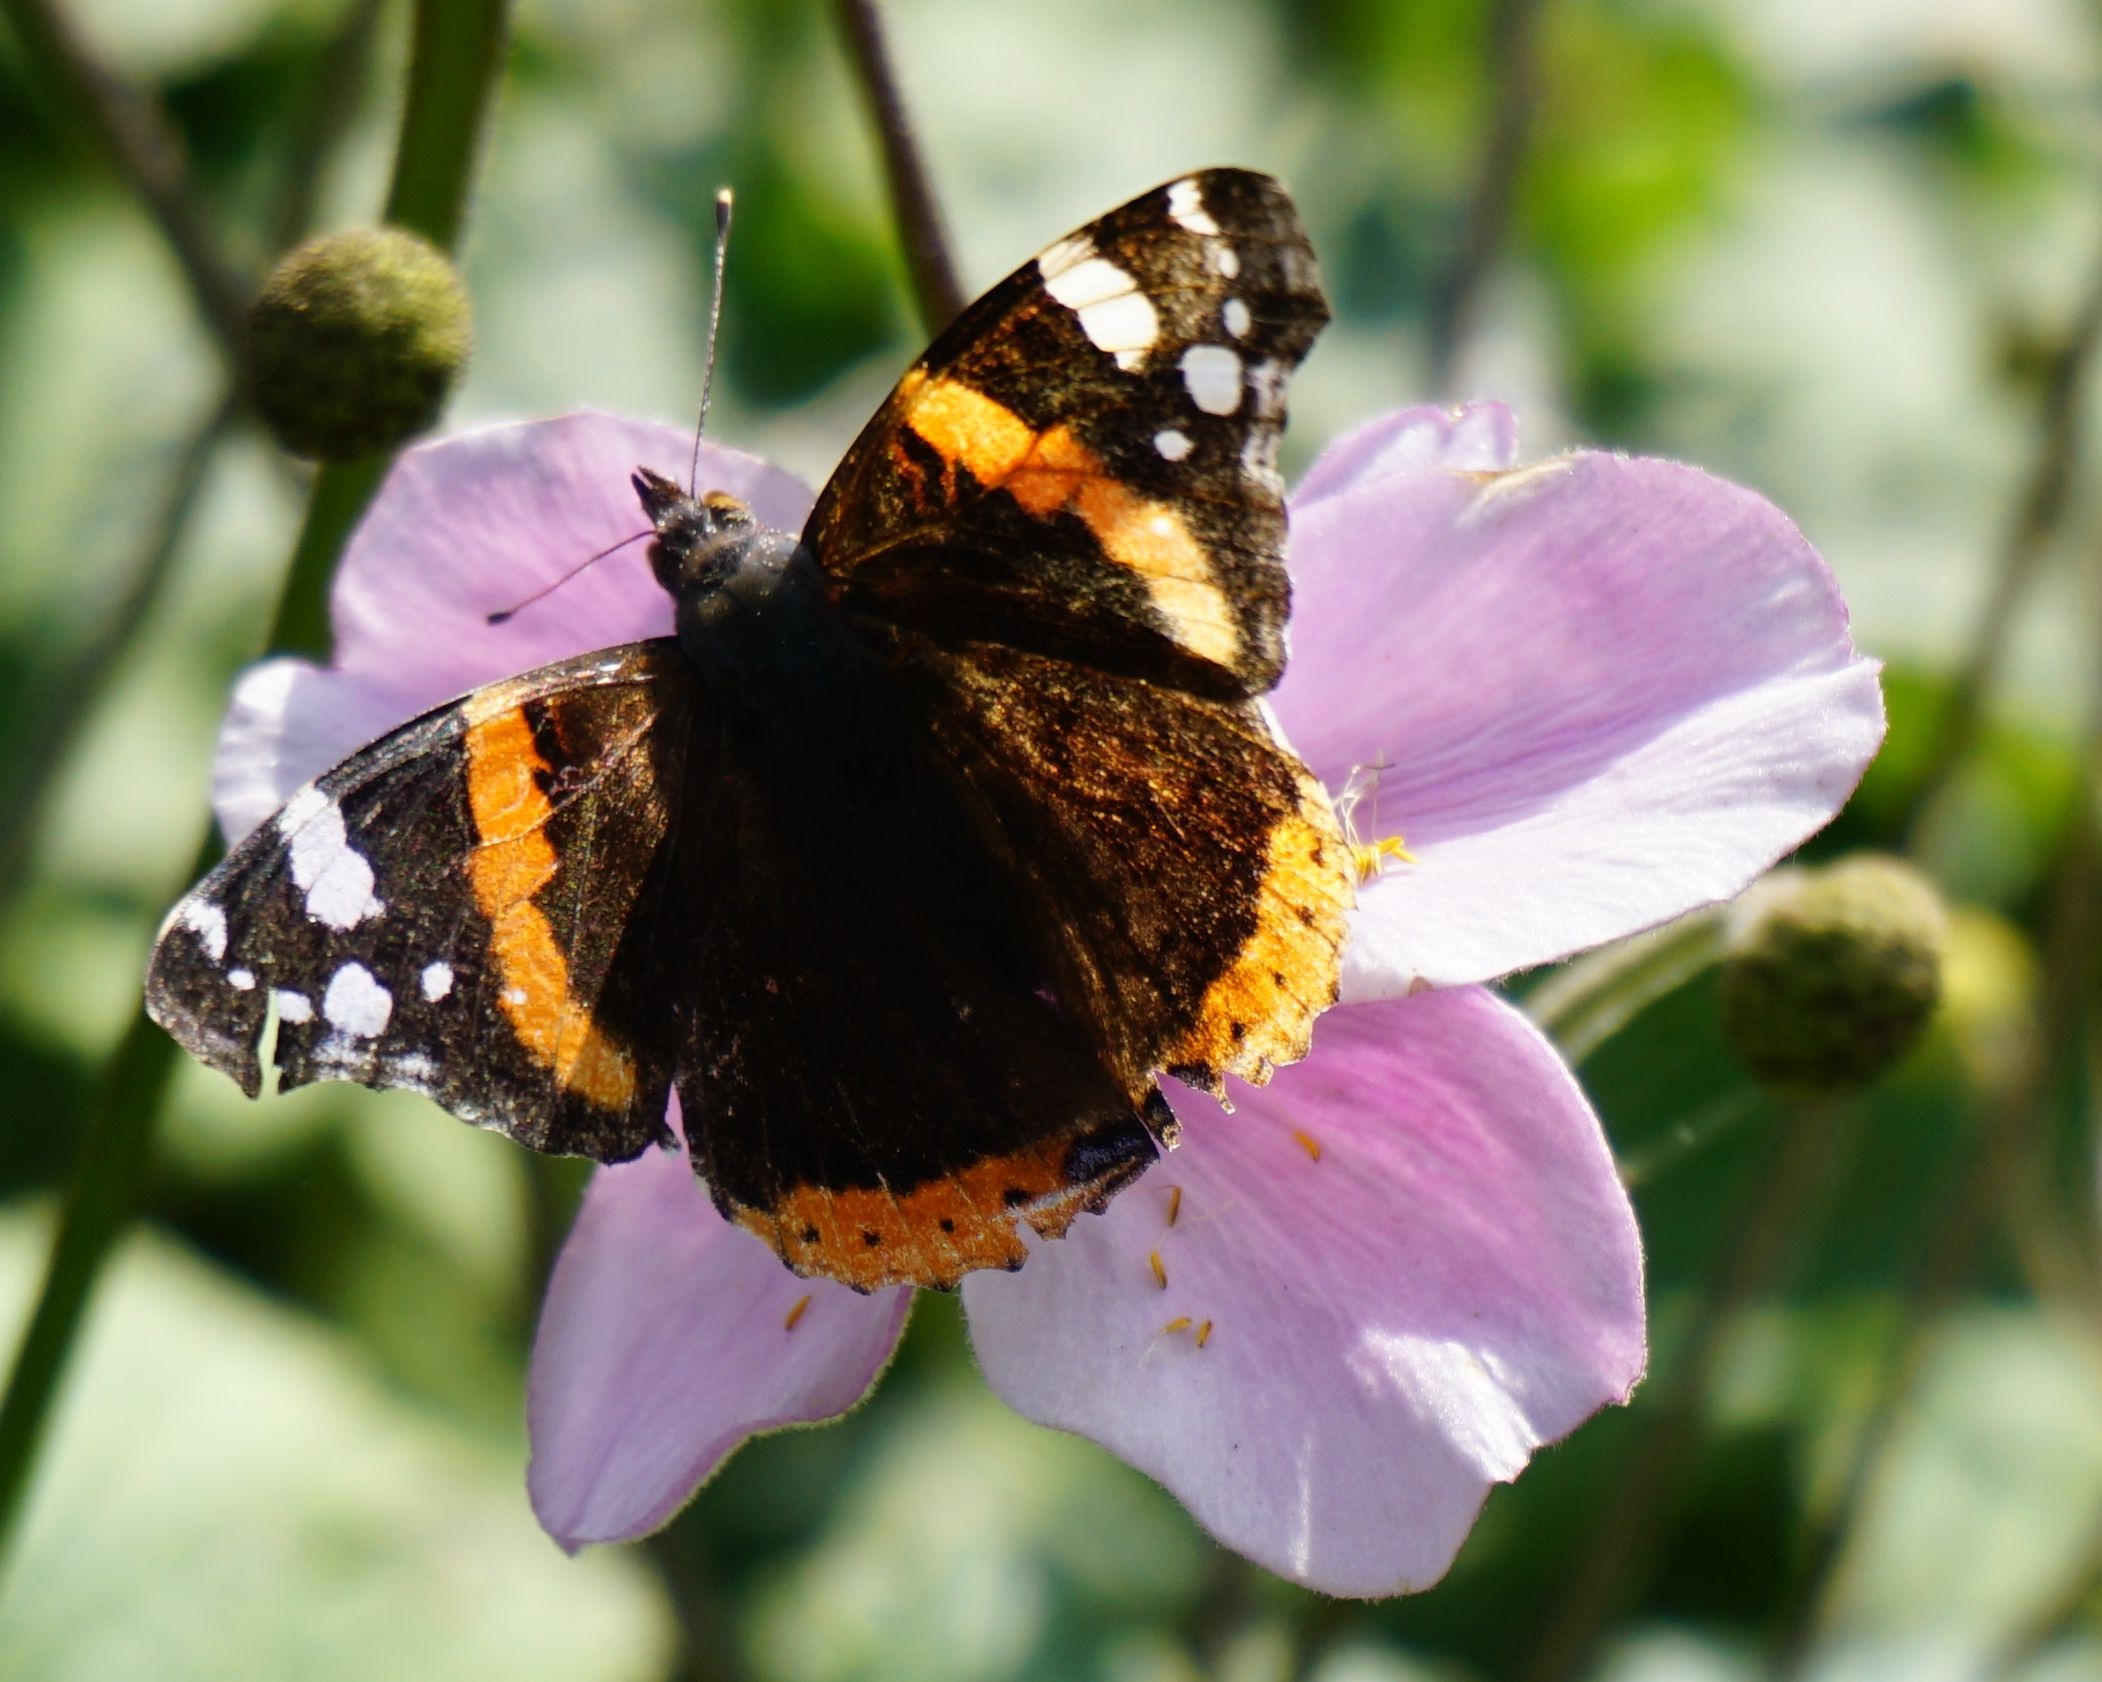
nature, plant, flower, petal, summer, wildlife, spring, insect, botany, butterfly, pink, flora, fauna, invertebrate, wildflower, close up, nectar, pieridae, macro photography, arthropod, pollinator, moths and butterflies, lycaenid, colias